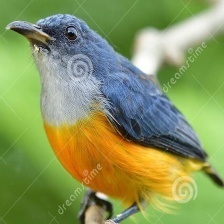
Species: YELLOW BELLIED FLOWERPECKER
Scientific name: DICAEUM MELANOXANTHUM